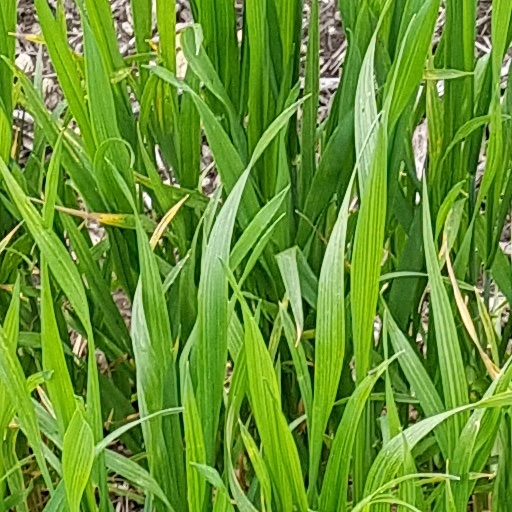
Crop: wheat